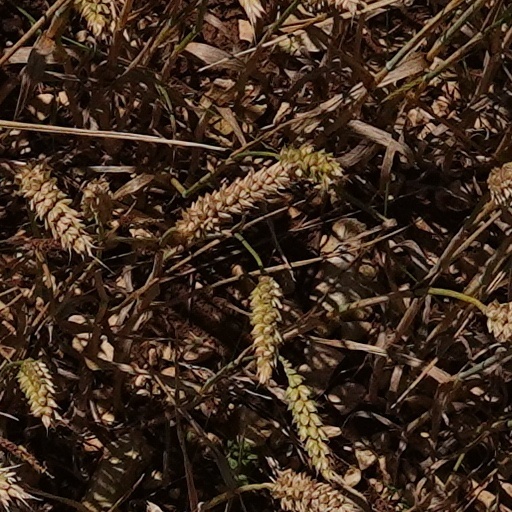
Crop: wheat